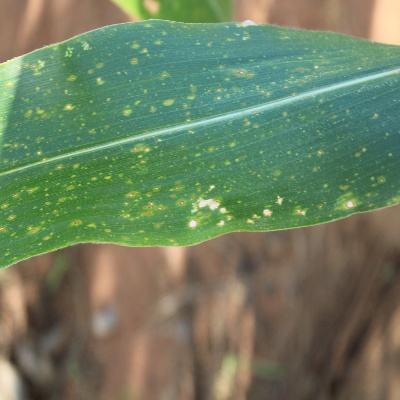
Crop: Maize
Condition: leaf spot